John Howson

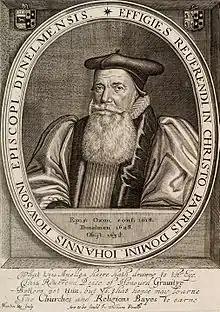
John Howson, engraving by Martin Droeshout

He was born in the London parish of St Bride's Church, and educated at St Paul's School.